Rebellion of the Alpujarras (1568–1571)

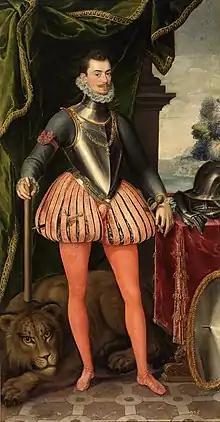
Don Juan de Austria, by Juan Pantoja de la Cruz.

The first major battle was fought in a river valley east of Órgiva, where the Moors were defeated. An advance detachment then contrived to cross a narrow ravine (picture) and climb a steep mountainside to reach the village of Bubión, in the Poqueira valley, where Aben Humeya had made his headquarters and the Moors had stored equipment and valuables. They were soon joined by the Marqués and the bulk of his army, taking a longer but safer route.